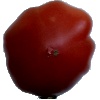
Label: tomato_heart